George Taylor House (Corvallis, Oregon)

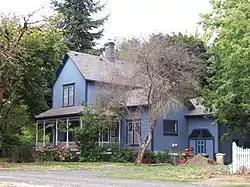

The George Taylor House in Corvallis, Oregon was built in 1900. It is also known as Oliver House. It was listed on the U.S. National Register of Historic Places in 1981.